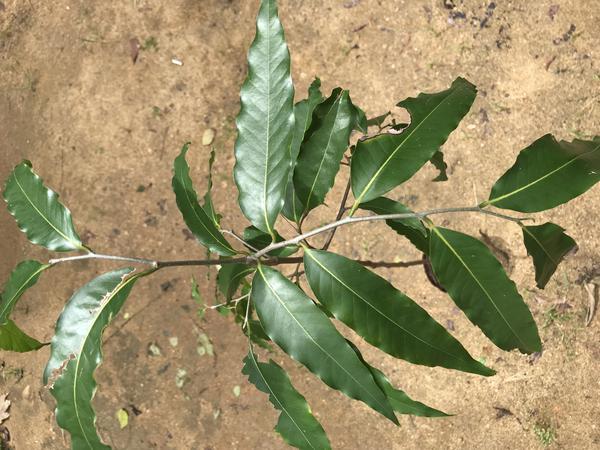
Plant: Ashoka